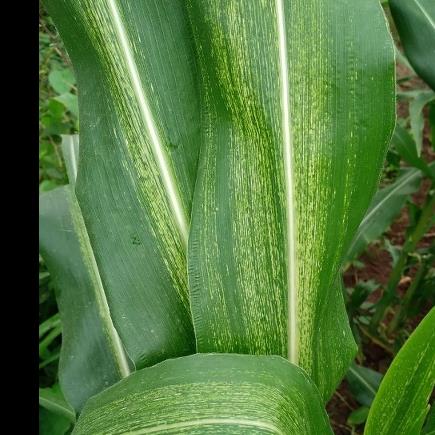
Crop: Maize
Condition: stripe-d